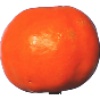
Label: clementine